Mount Quincan

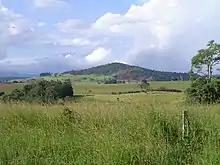
Mt Quincan, viewed from the south.

Mount Quincan is a volcanic mountain near Yungaburra on the Atherton Tableland in Far North Queensland, Australia.